Leadgate, County Durham

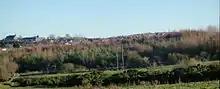
View of Leadgate, Durham County

Leadgate is a village in County Durham, in England. It is situated to the north-east of Consett. The Roman road Dere Street runs straight through the middle of Leadgate, today this is known as Durham Road and the B6309.